Peter Demens

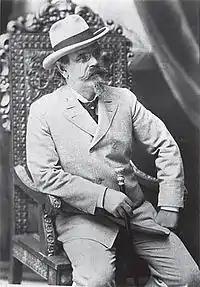

Peter Demens ( – January 21, 1919), born Pyotr Alekseyevich Dementyev, was a Russian nobleman who migrated in 1881 to the United States and became a railway owner and one of the founders of St. Petersburg, Florida, United States.